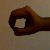
The image shows a hand gesture representing the number 0 in Indian Sign Language.